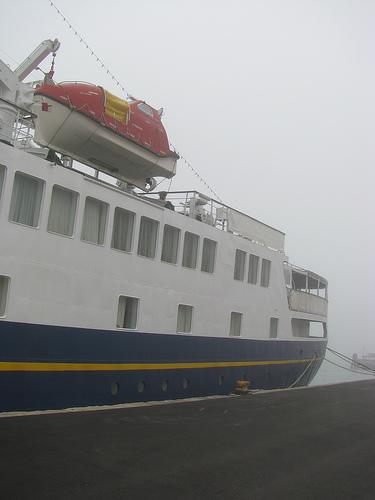
Weather: foggy or hazy